Ancient Egyptian religion

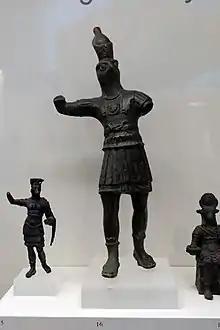
Copper-alloy statuettes of Anubis (left) and Horus (centre) as Roman officers with "contrapposto" stances (National Archaeological Museum, Athens)

The Ancient Egyptians regarded the sun as a powerful life force. The sun god Ra had been worshipped from the Early Dynastic period (3100–2686 BCE), but it was not until the Old Kingdom (2686–2181 BCE), when Ra became the dominant figure in the Egyptian pantheon, that the Sun Cult took power. Early in the Old Kingdom, Ra grew in influence, and his cult center at Heliopolis became the nation's most important religious site. By the Fifth Dynasty, Ra was the most prominent god in Egypt and had developed the close links with kingship and the afterlife that he retained for the rest of Egyptian history. Around the same time, Osiris became an important afterlife deity. The Pyramid Texts, first written at this time, reflect the prominence of the solar and Osirian concepts of the afterlife, although they also contain remnants of much older traditions. The texts are an extremely important source for understanding early Egyptian theology.